Louis-Alphonse de Valbelle

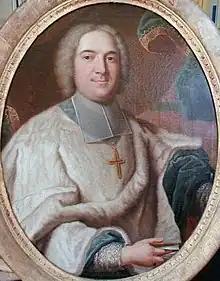

Louis-Alphonse de Valbelle was born in 1640 in Marseille. His father was Antoine de Valbelle. He had a brother, Léon de Valbelle de Montfuron.